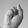
ASL letter: S